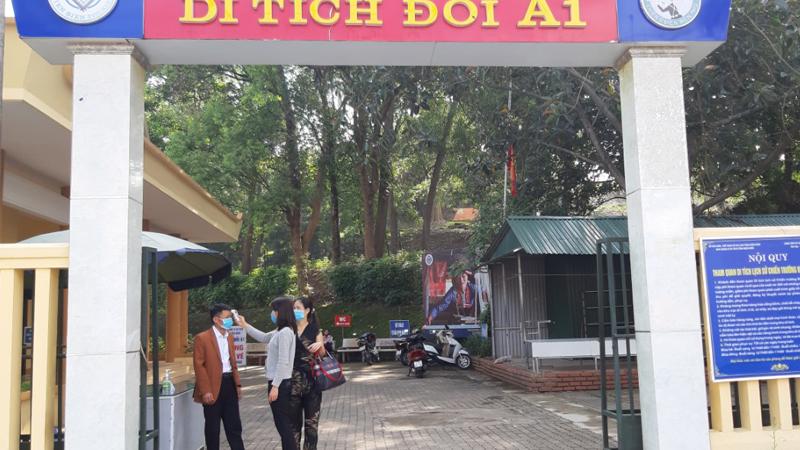
người phụ nữ mặc áo xám đang đo thân nhiệt tại cổng khu di tích